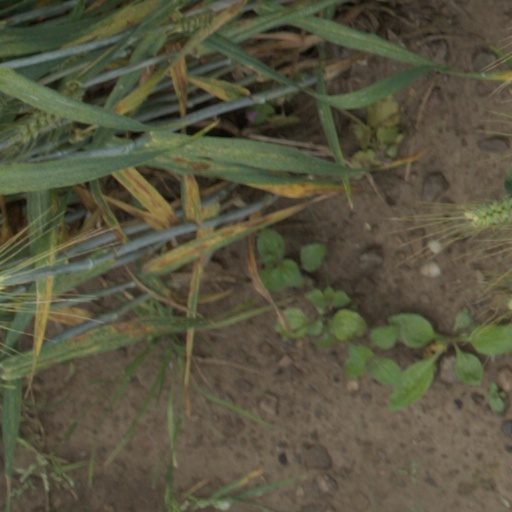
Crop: wheat